Charles of Mount Argus

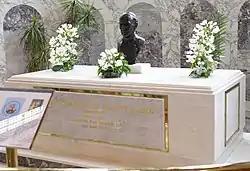

At his funeral, attended by people from all over Ireland, there was definite proof of the popular devotion that had surrounded him throughout his life. The Superior of the monastery wrote to his family: "The people have already declared him a saint."